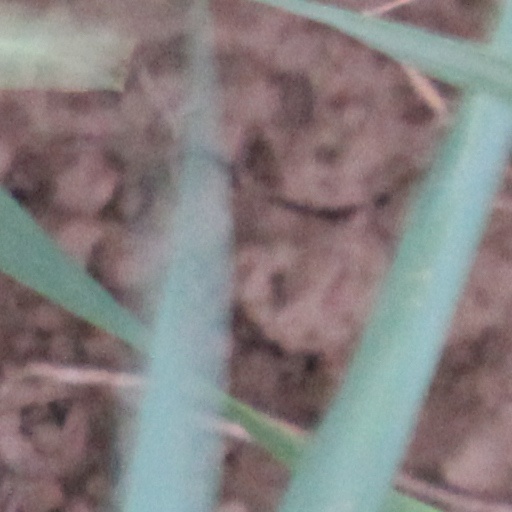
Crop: wheat